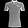
Label: T - shirt / top